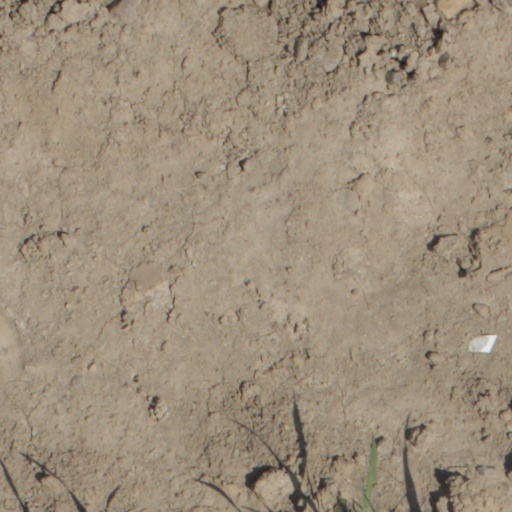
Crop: wheat